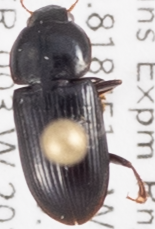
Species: Discoderus parallelus
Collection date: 2018-06-07
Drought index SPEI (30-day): -0.288
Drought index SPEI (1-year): -0.02
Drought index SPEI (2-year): -0.372